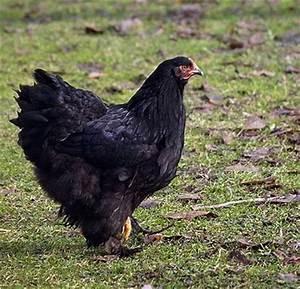
chicken